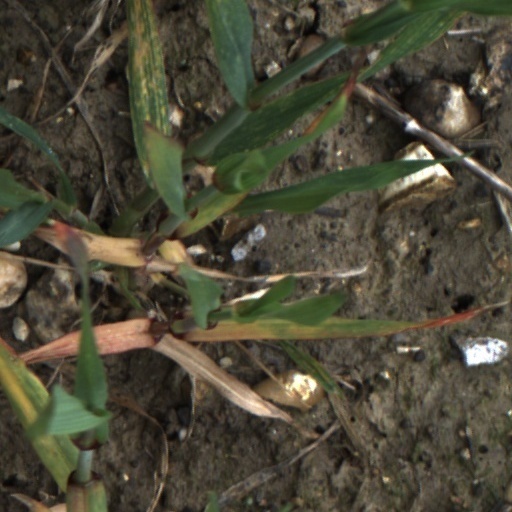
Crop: wheat